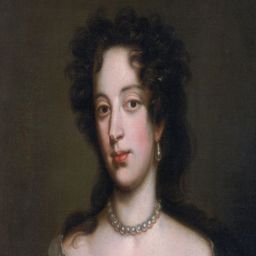
person , from a portrait about 1680